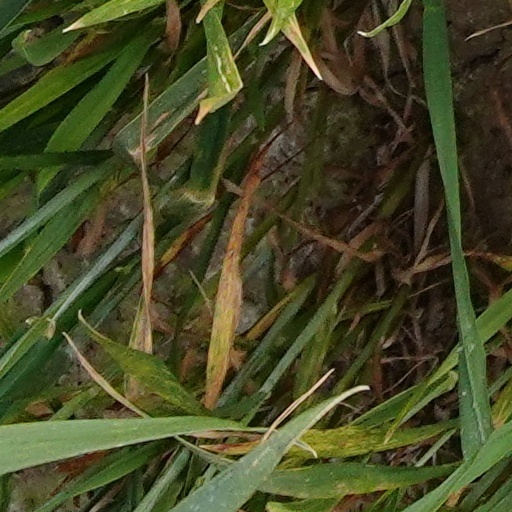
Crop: wheat